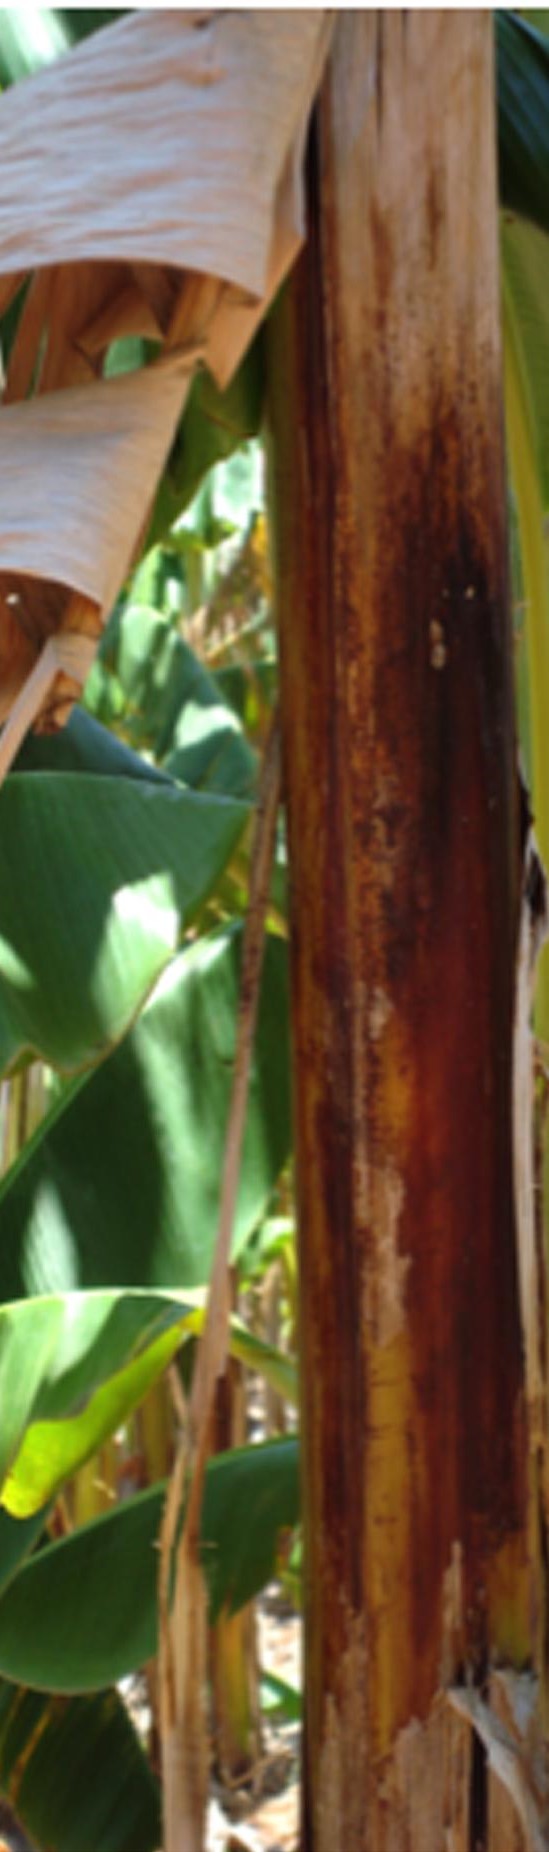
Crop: unknown
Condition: banana_panama_disease